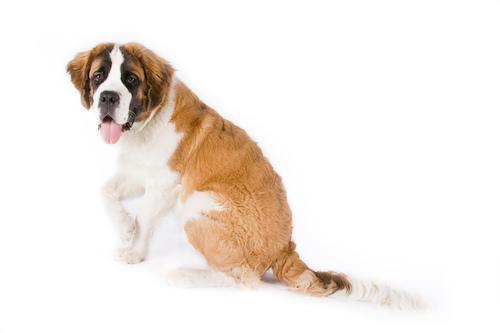
saint bernard